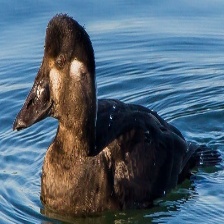
Species: SURF SCOTER
Scientific name: MELANITTA PERSPICILLATA
ImageNet parent category: drake